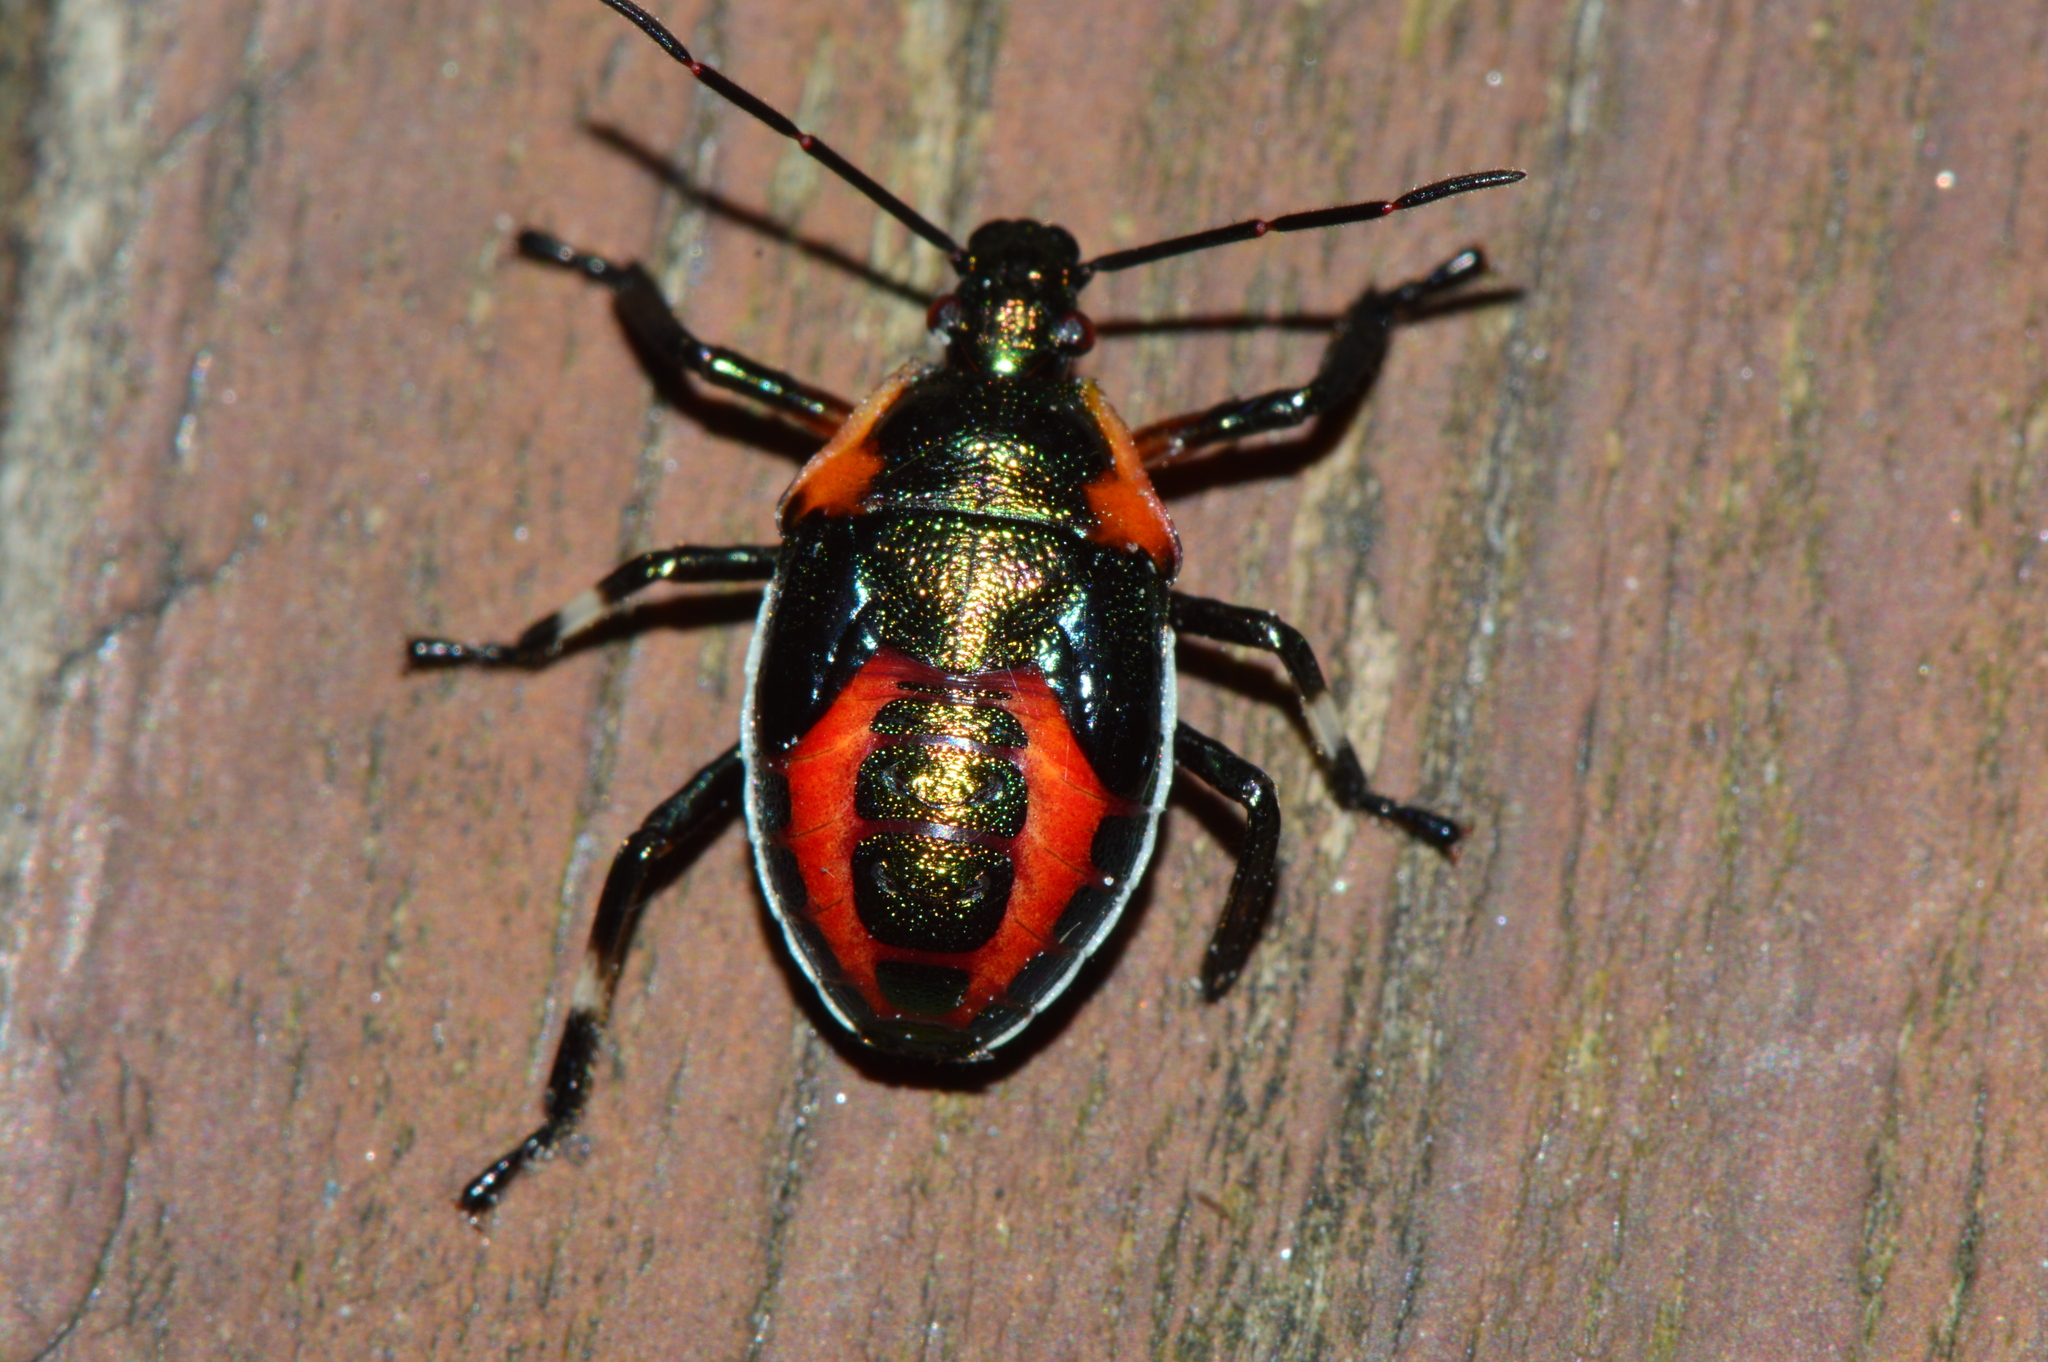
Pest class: stink_bug